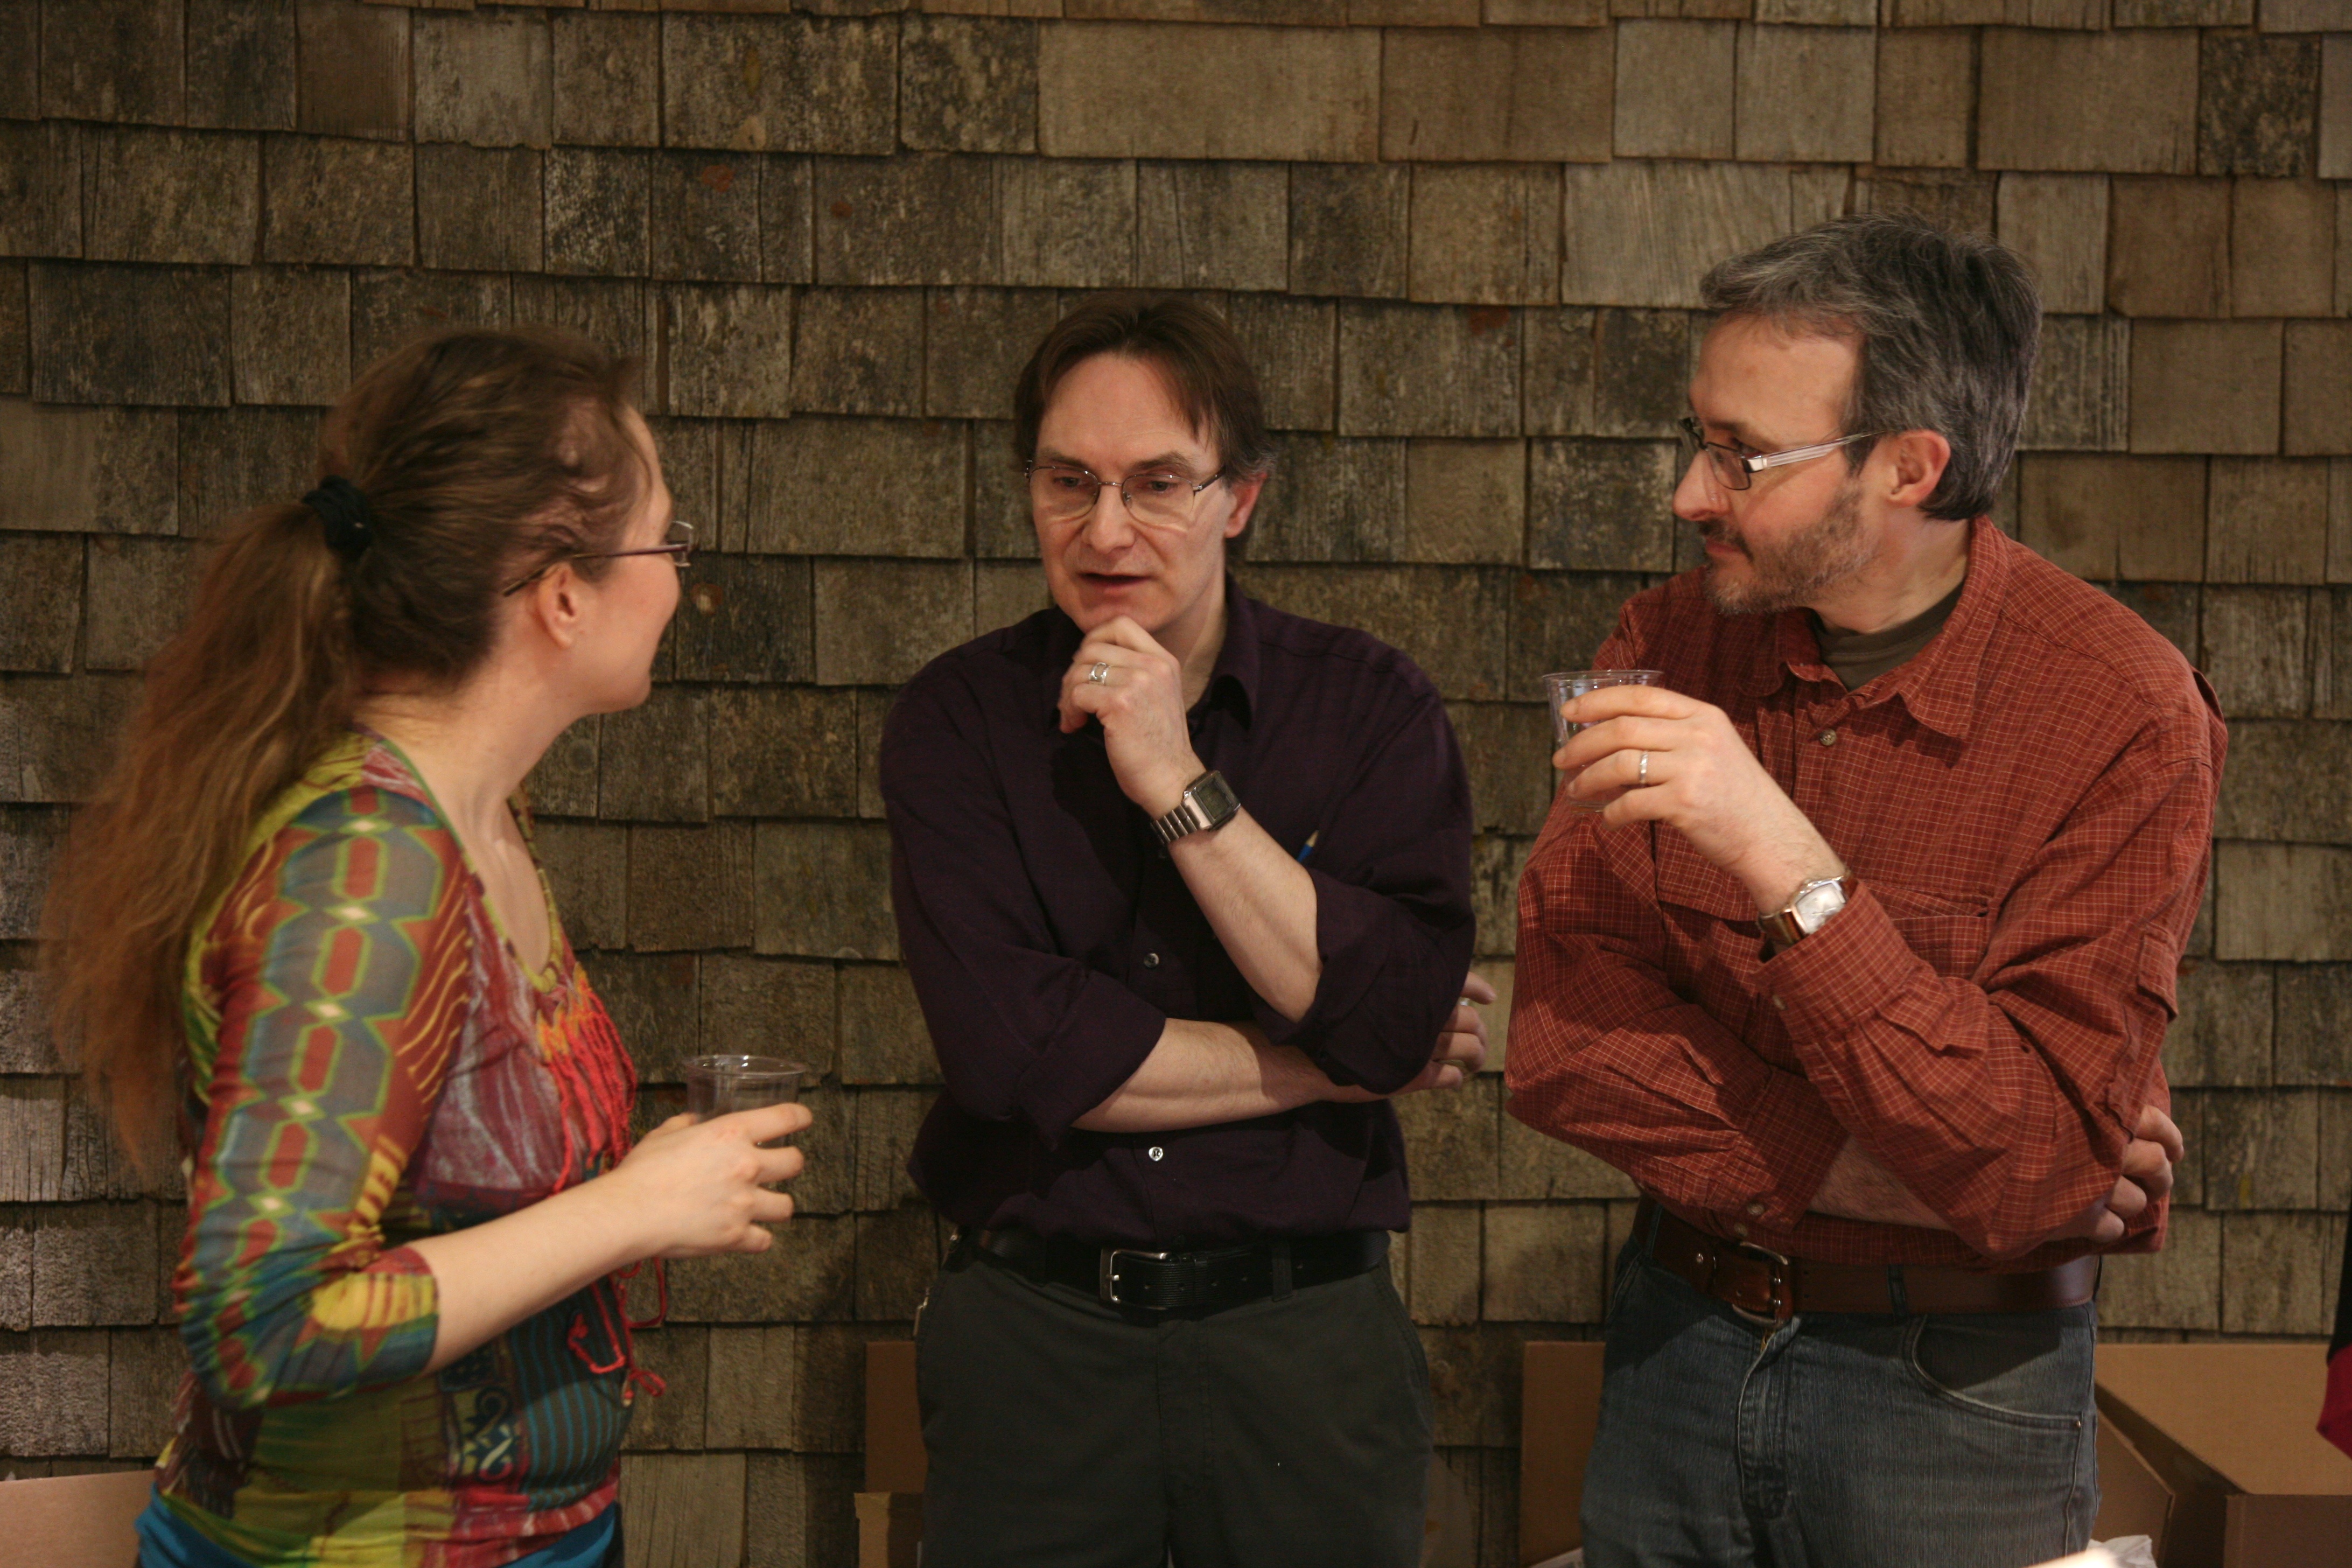
girl, paris, communication, friendship, conversation, fun, exposition, bnf, event, exhibition, richardprince, interaction, human behavior